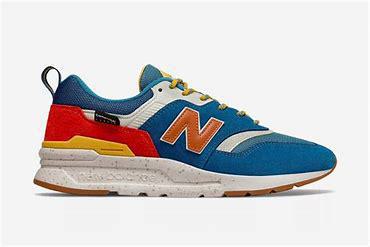
Brand: New
Model: Balance New Balance 997 Marathon